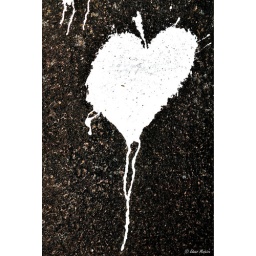
white heart in stone